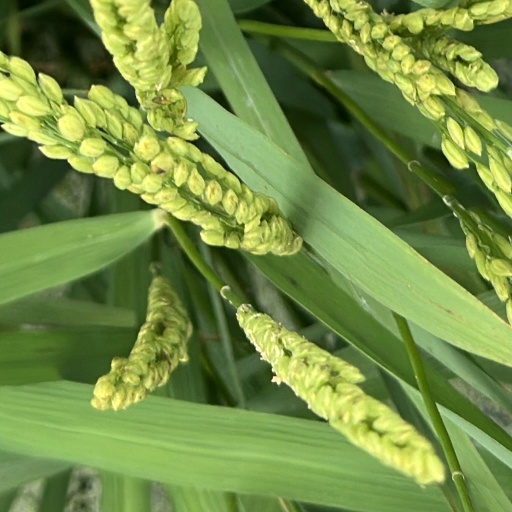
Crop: rice